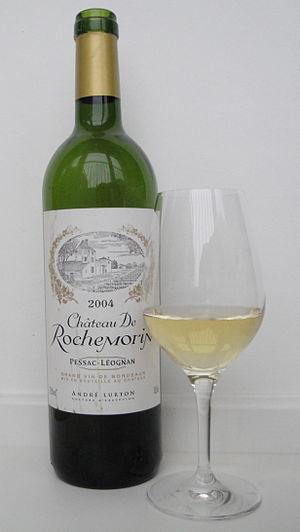
Le château de Rochemorin, est un domaine viticole situé à Martillac en Gironde. Situé en AOC pessac-léognan.
Le vignoble de Bordeaux est le vignoble regroupant toutes les vignes du département de la Gironde, dans le Sud-Ouest de la France.
Le pessac-léognan est un vin français d'appellation d'origine contrôlée produit autour de Pessac et de Léognan dans le vignoble des Graves, une des subdivisions du vignoble de Bordeaux.